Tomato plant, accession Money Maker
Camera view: horizontal (90 deg, fisheye); turntable rotation: 120 degrees
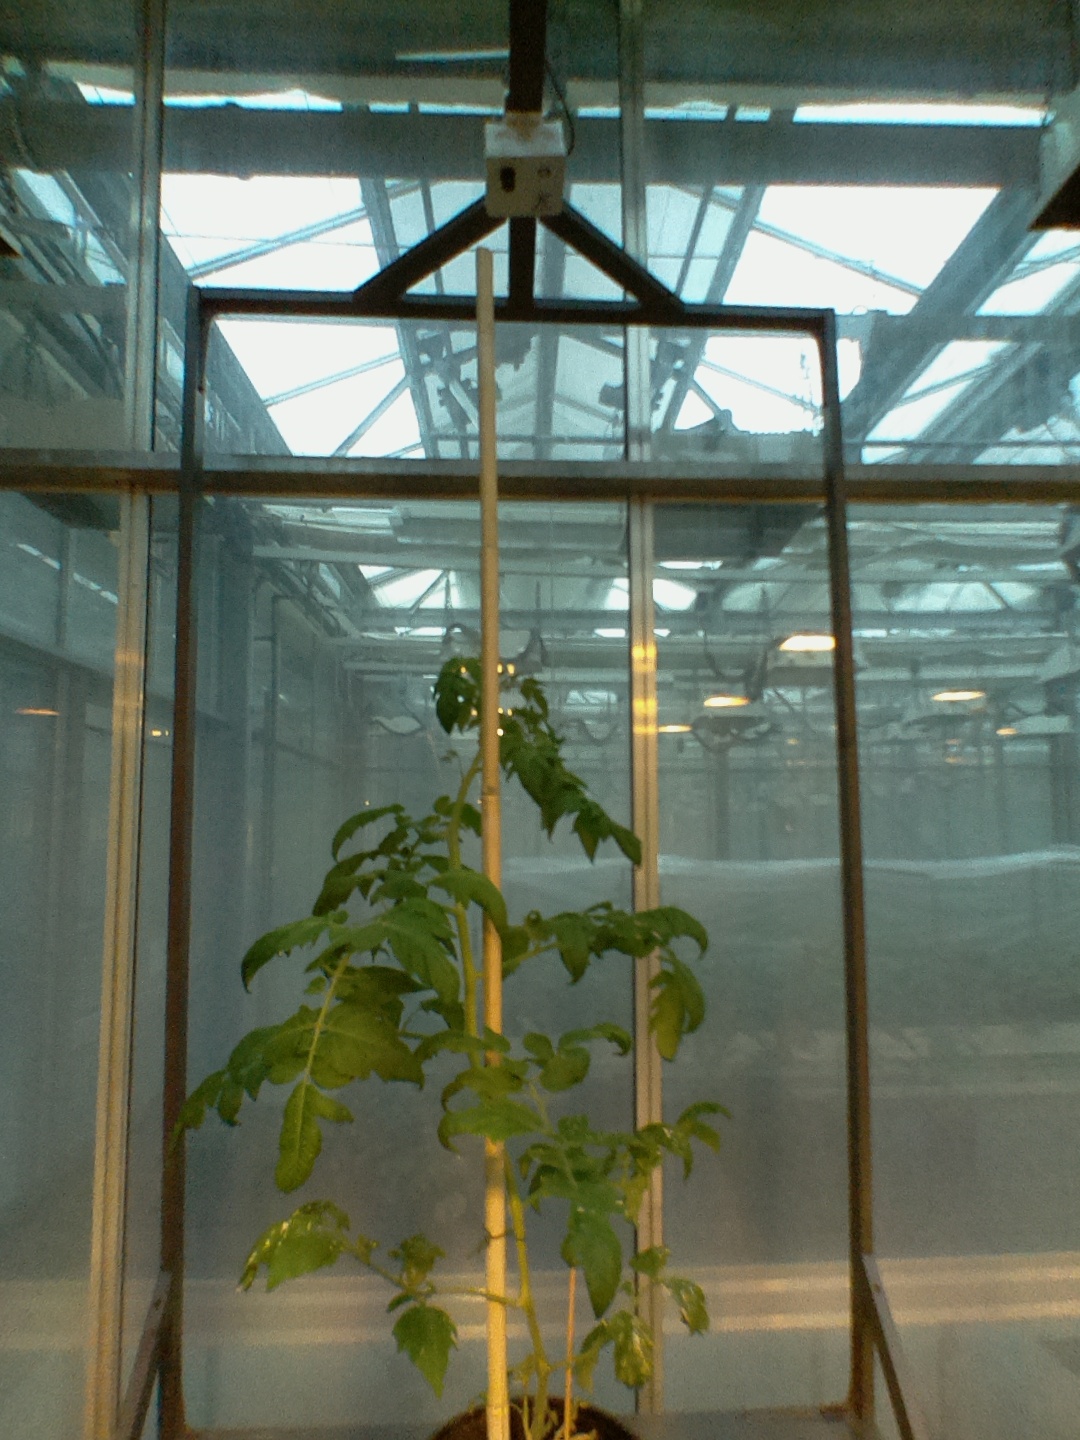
BBCH growth stage 53: 3 inflorescences visible